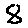
Label: 8